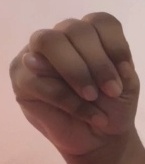
ASL sign: M